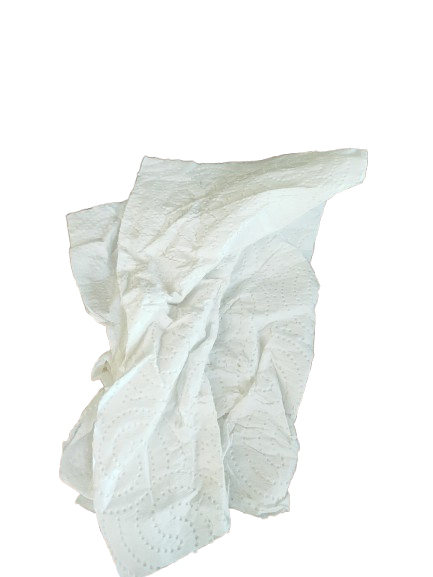
Waste category: trash